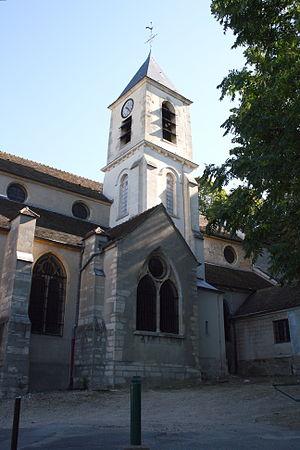
L'église Saint-Georges est une église paroissiale de confession catholique située dans la commune française de Villeneuve-Saint-Georges, dans le département du Val-de-Marne.